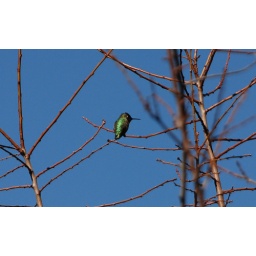
Tentatively identified as a female or immature Calliope Hummingbird, the smallest bird in North America. I may be wrong...